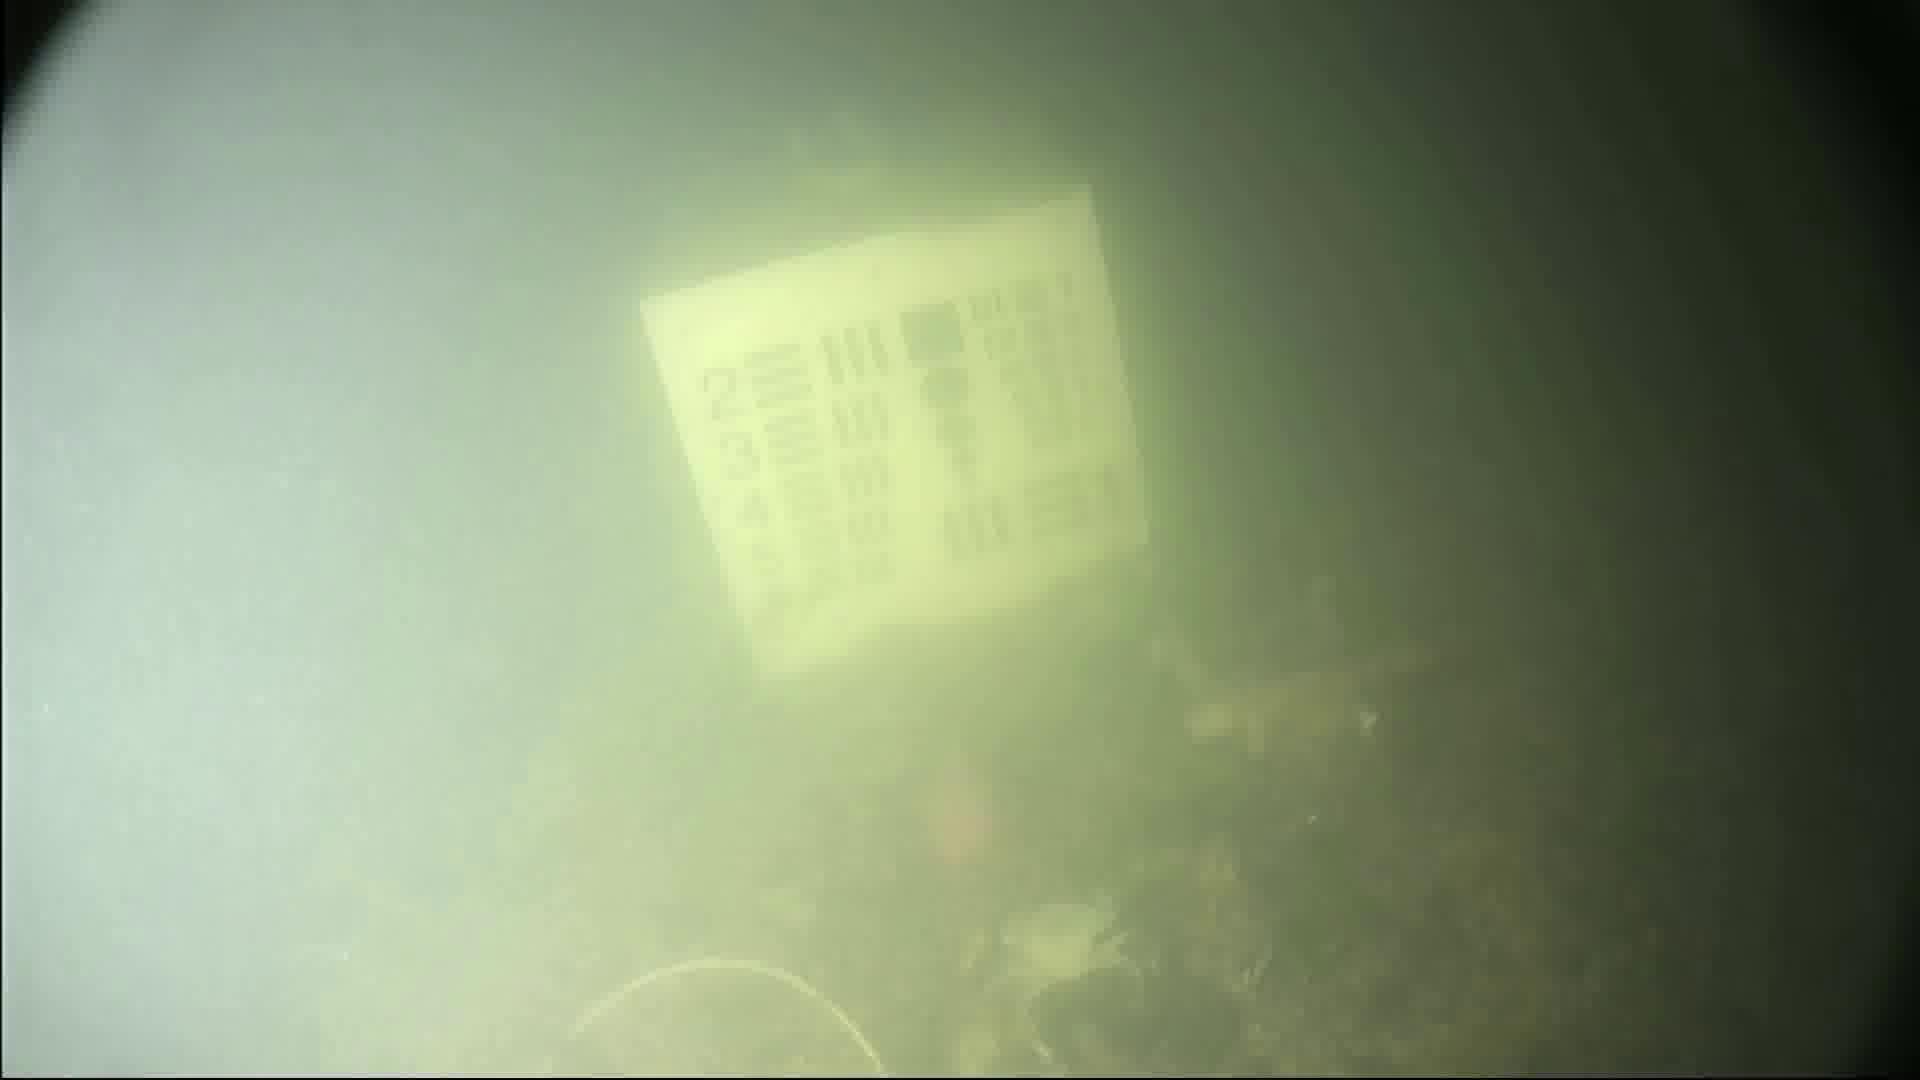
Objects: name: crab
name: fish